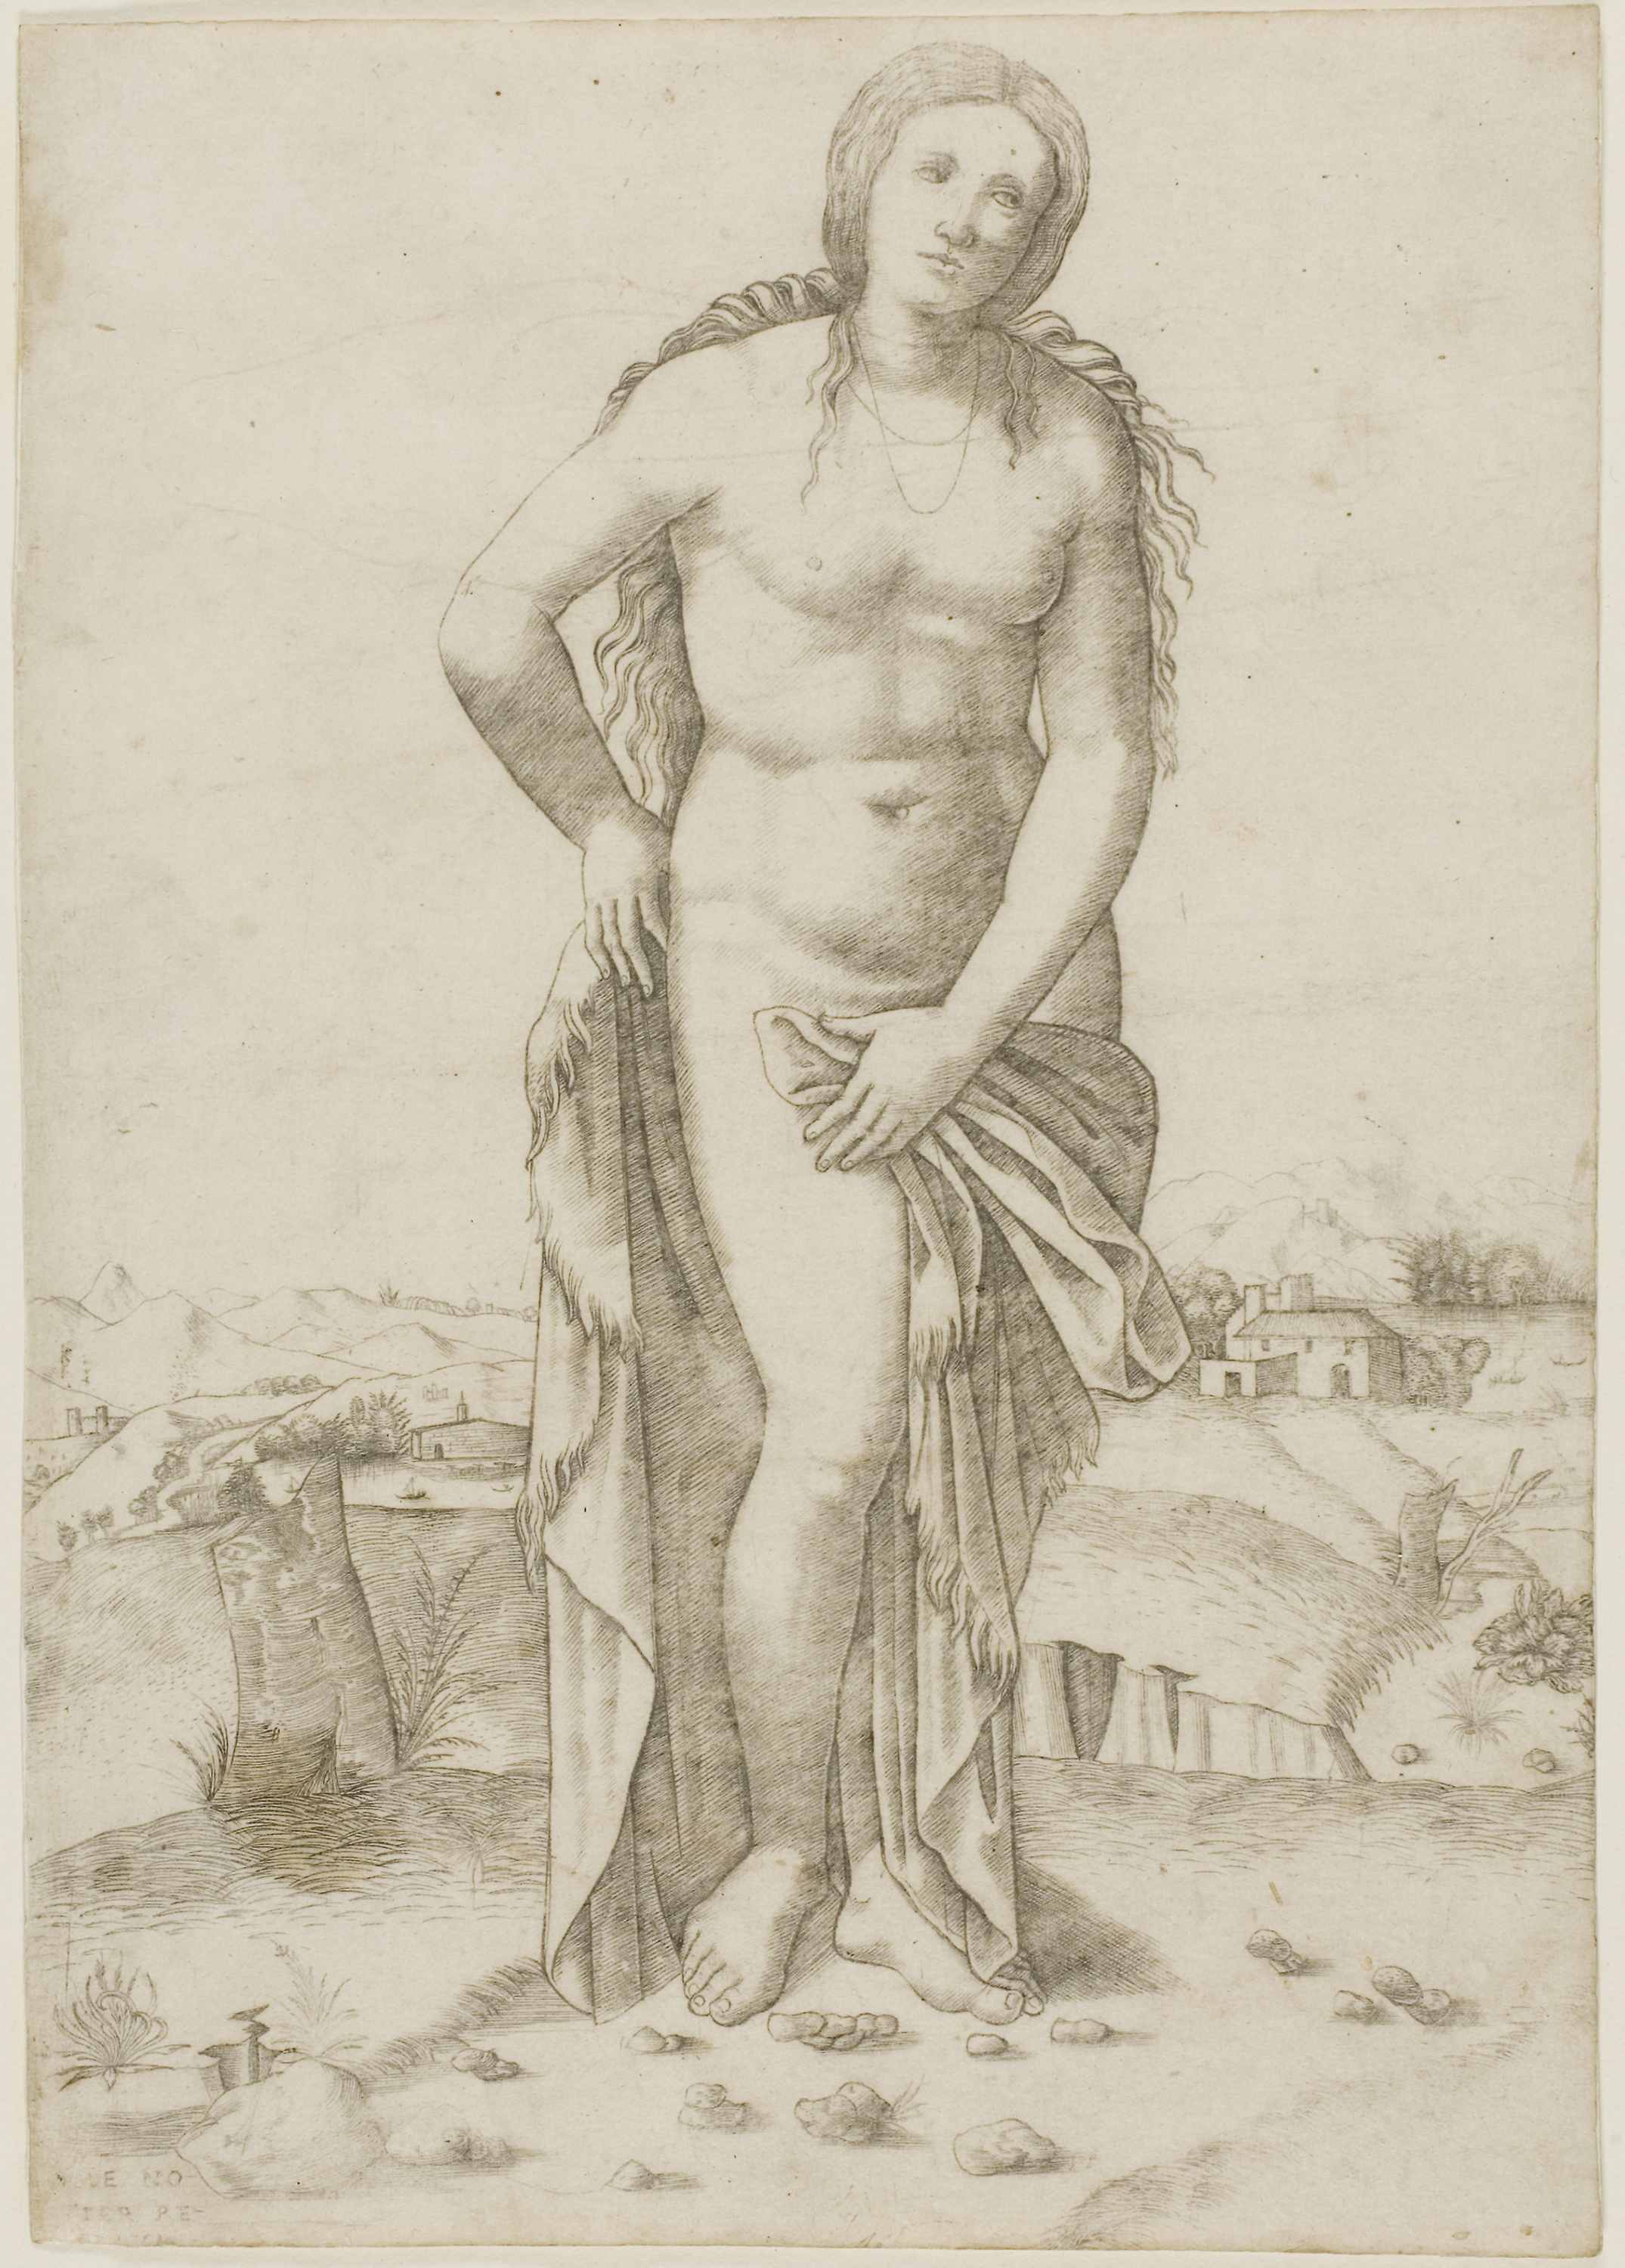
standing, art, figure drawing, drawing, mythology, artwork, art model, sketch, visual arts, chest, illustration